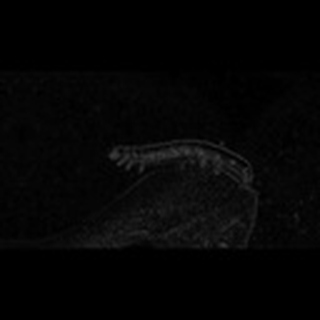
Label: cotton_army_worm